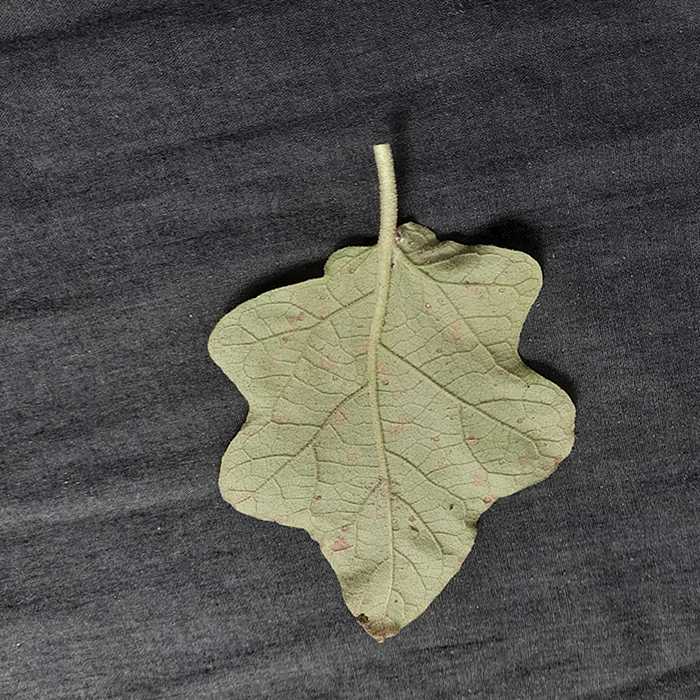
Plant: Eggplant
Label: Eggplant Cercopora leaf spot